Alfredo Roque Gameiro

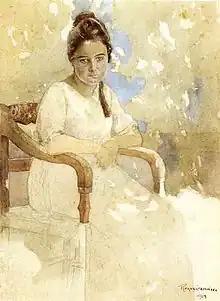
Portrait of his daughter Màmia (1919)

Alfredo Roque Gameiro was born in Minde, Portugal. When he was ten years old, he went to live in Lisbon with his oldest brother, Justin, who owned a lithography studio. He studied at the "Faculty of Fine Arts" of the University of Lisbon, where was one of his professors.